Elizabeth Gaskell

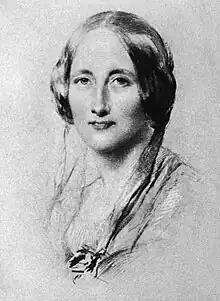
Elizabeth Gaskell: 1851 portrait by George Richmond

On 30 August 1832 Mrs. Gaskell married Unitarian minister William Gaskell, in Knutsford. They spent their honeymoon in North Wales, staying with her uncle, Samuel Holland, at Plas-yn-Penrhyn near Porthmadog. The Gaskells then settled in Manchester, where William was the minister at Cross Street Unitarian Chapel and longest-serving chair of the Portico Library. Manchester's industrial surroundings and books borrowed from the library influenced Elizabeth's writing in the industrial genre. Their first daughter was stillborn in 1833. Their other children were Marianne (1834), Margaret Emily, known as Meta (1837), Florence Elizabeth (1842), and Julia Bradford (1846). Marianne and Meta boarded at the private school conducted by Rachel Martineau, sister of Harriet, a close friend of Elizabeth. Florence married Charles Crompton, a barrister and Liberal politician, in 1863.